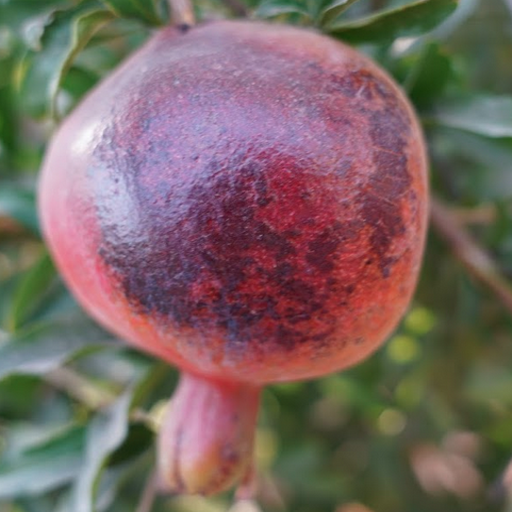
Label: Sunburn